Food festivals in South Korea

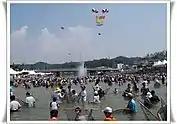
Bonghwa Euneo (sweet fish) Festival

At the end of July, Naeseongcheon stream, Naeseongcheon Stream sports park in Bonghwa-gun and North Gyeongsang Province are the destination for Sweetfish festival. The festival holds many activities which can be enjoyed with family and friends. One can experience various ways of catching sweetfish with bare hands or with scoop nets from water tank to catching sweetfish from chilling and clean stream of Naeseongcheon. These catches are charbroiled to eat later. The festival also offers many water sports for visitors.